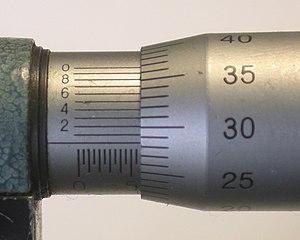
En mécanique, la vis micrométrique est un dispositif qui permet d'obtenir des microdéplacements.